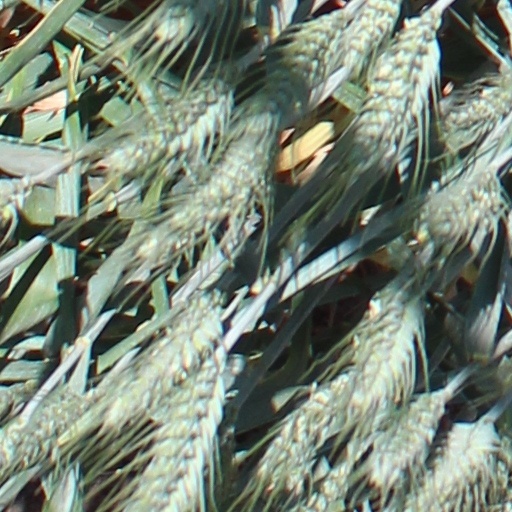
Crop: wheat